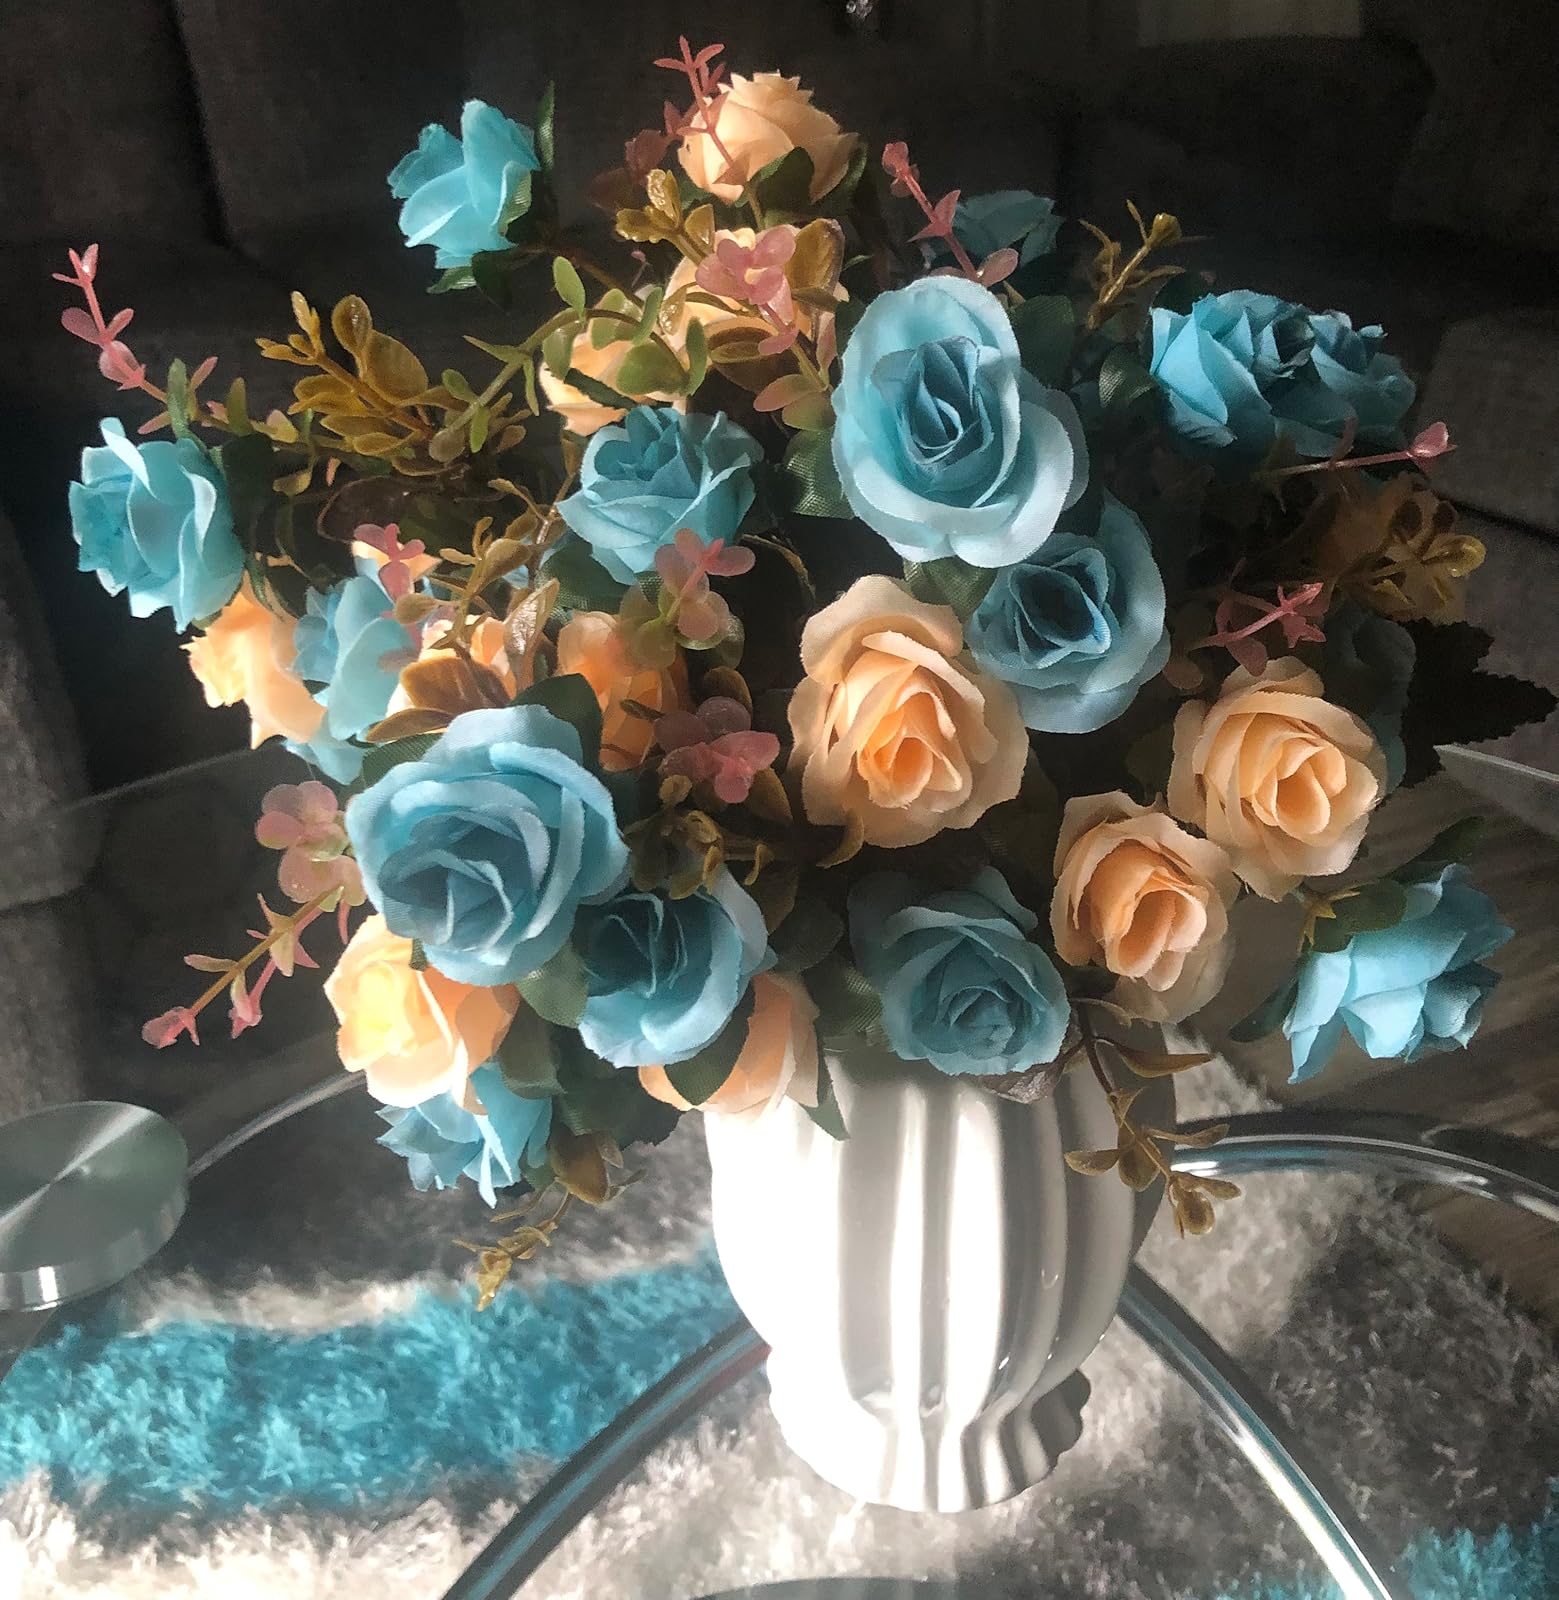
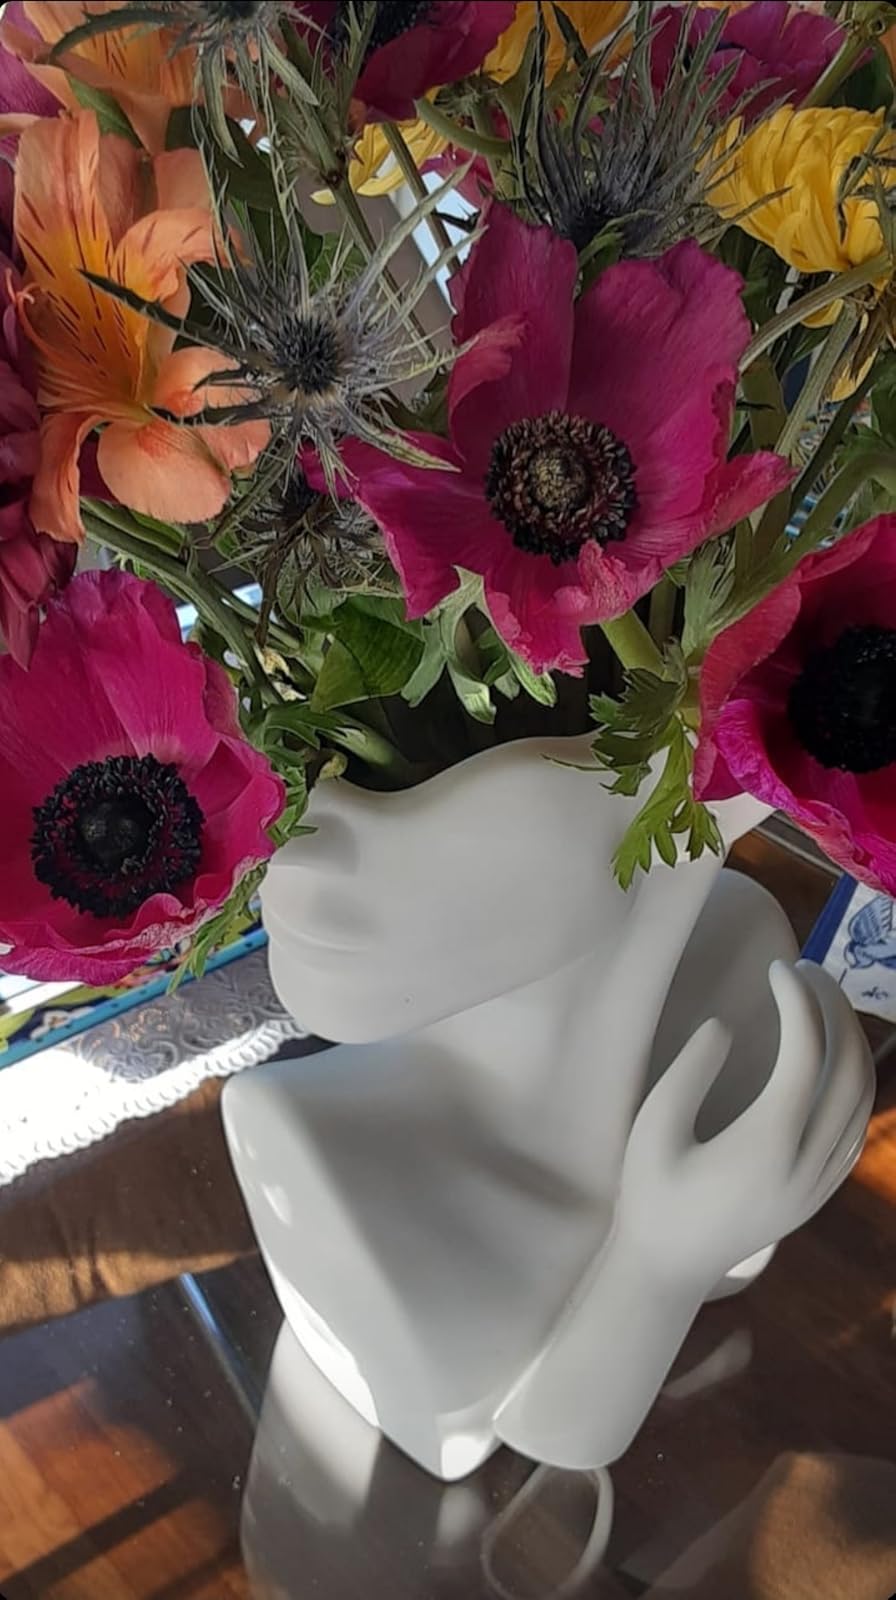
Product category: vase
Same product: no